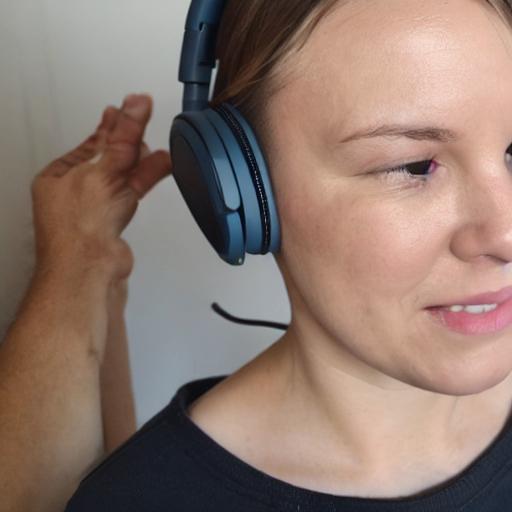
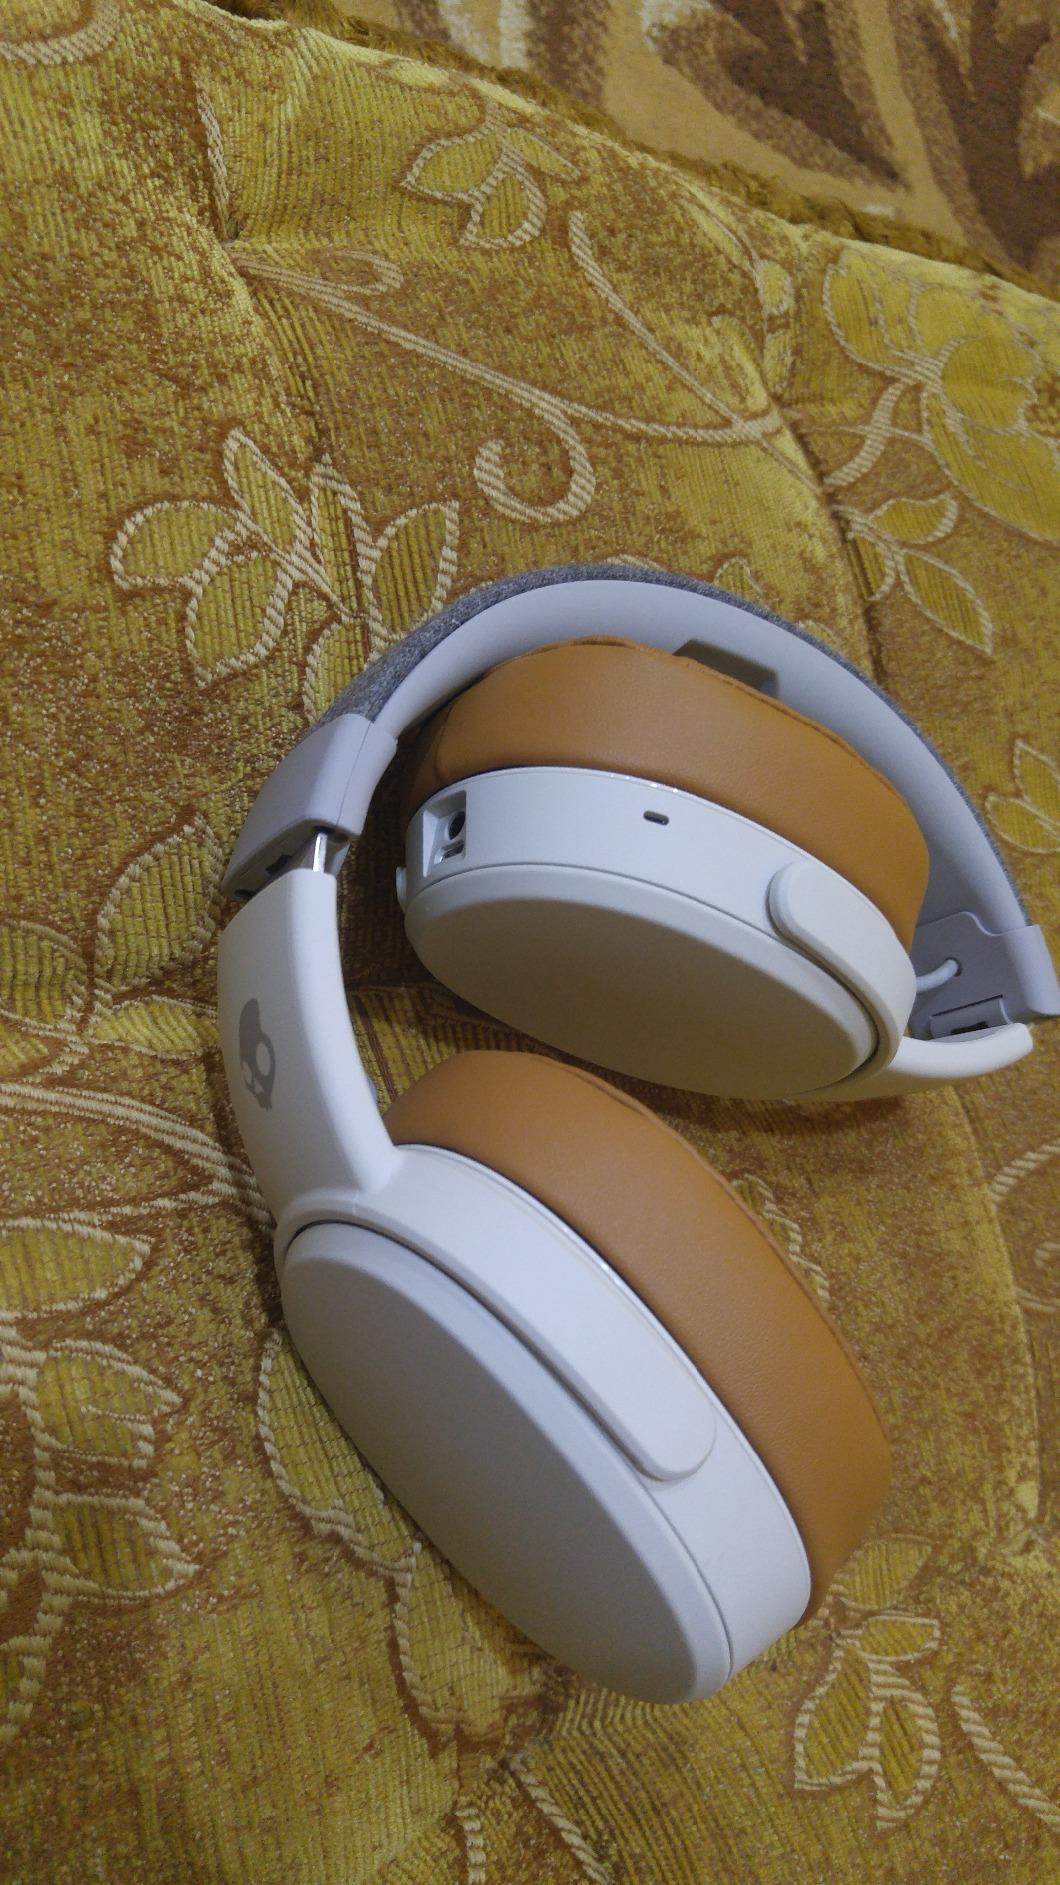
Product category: headphones
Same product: no